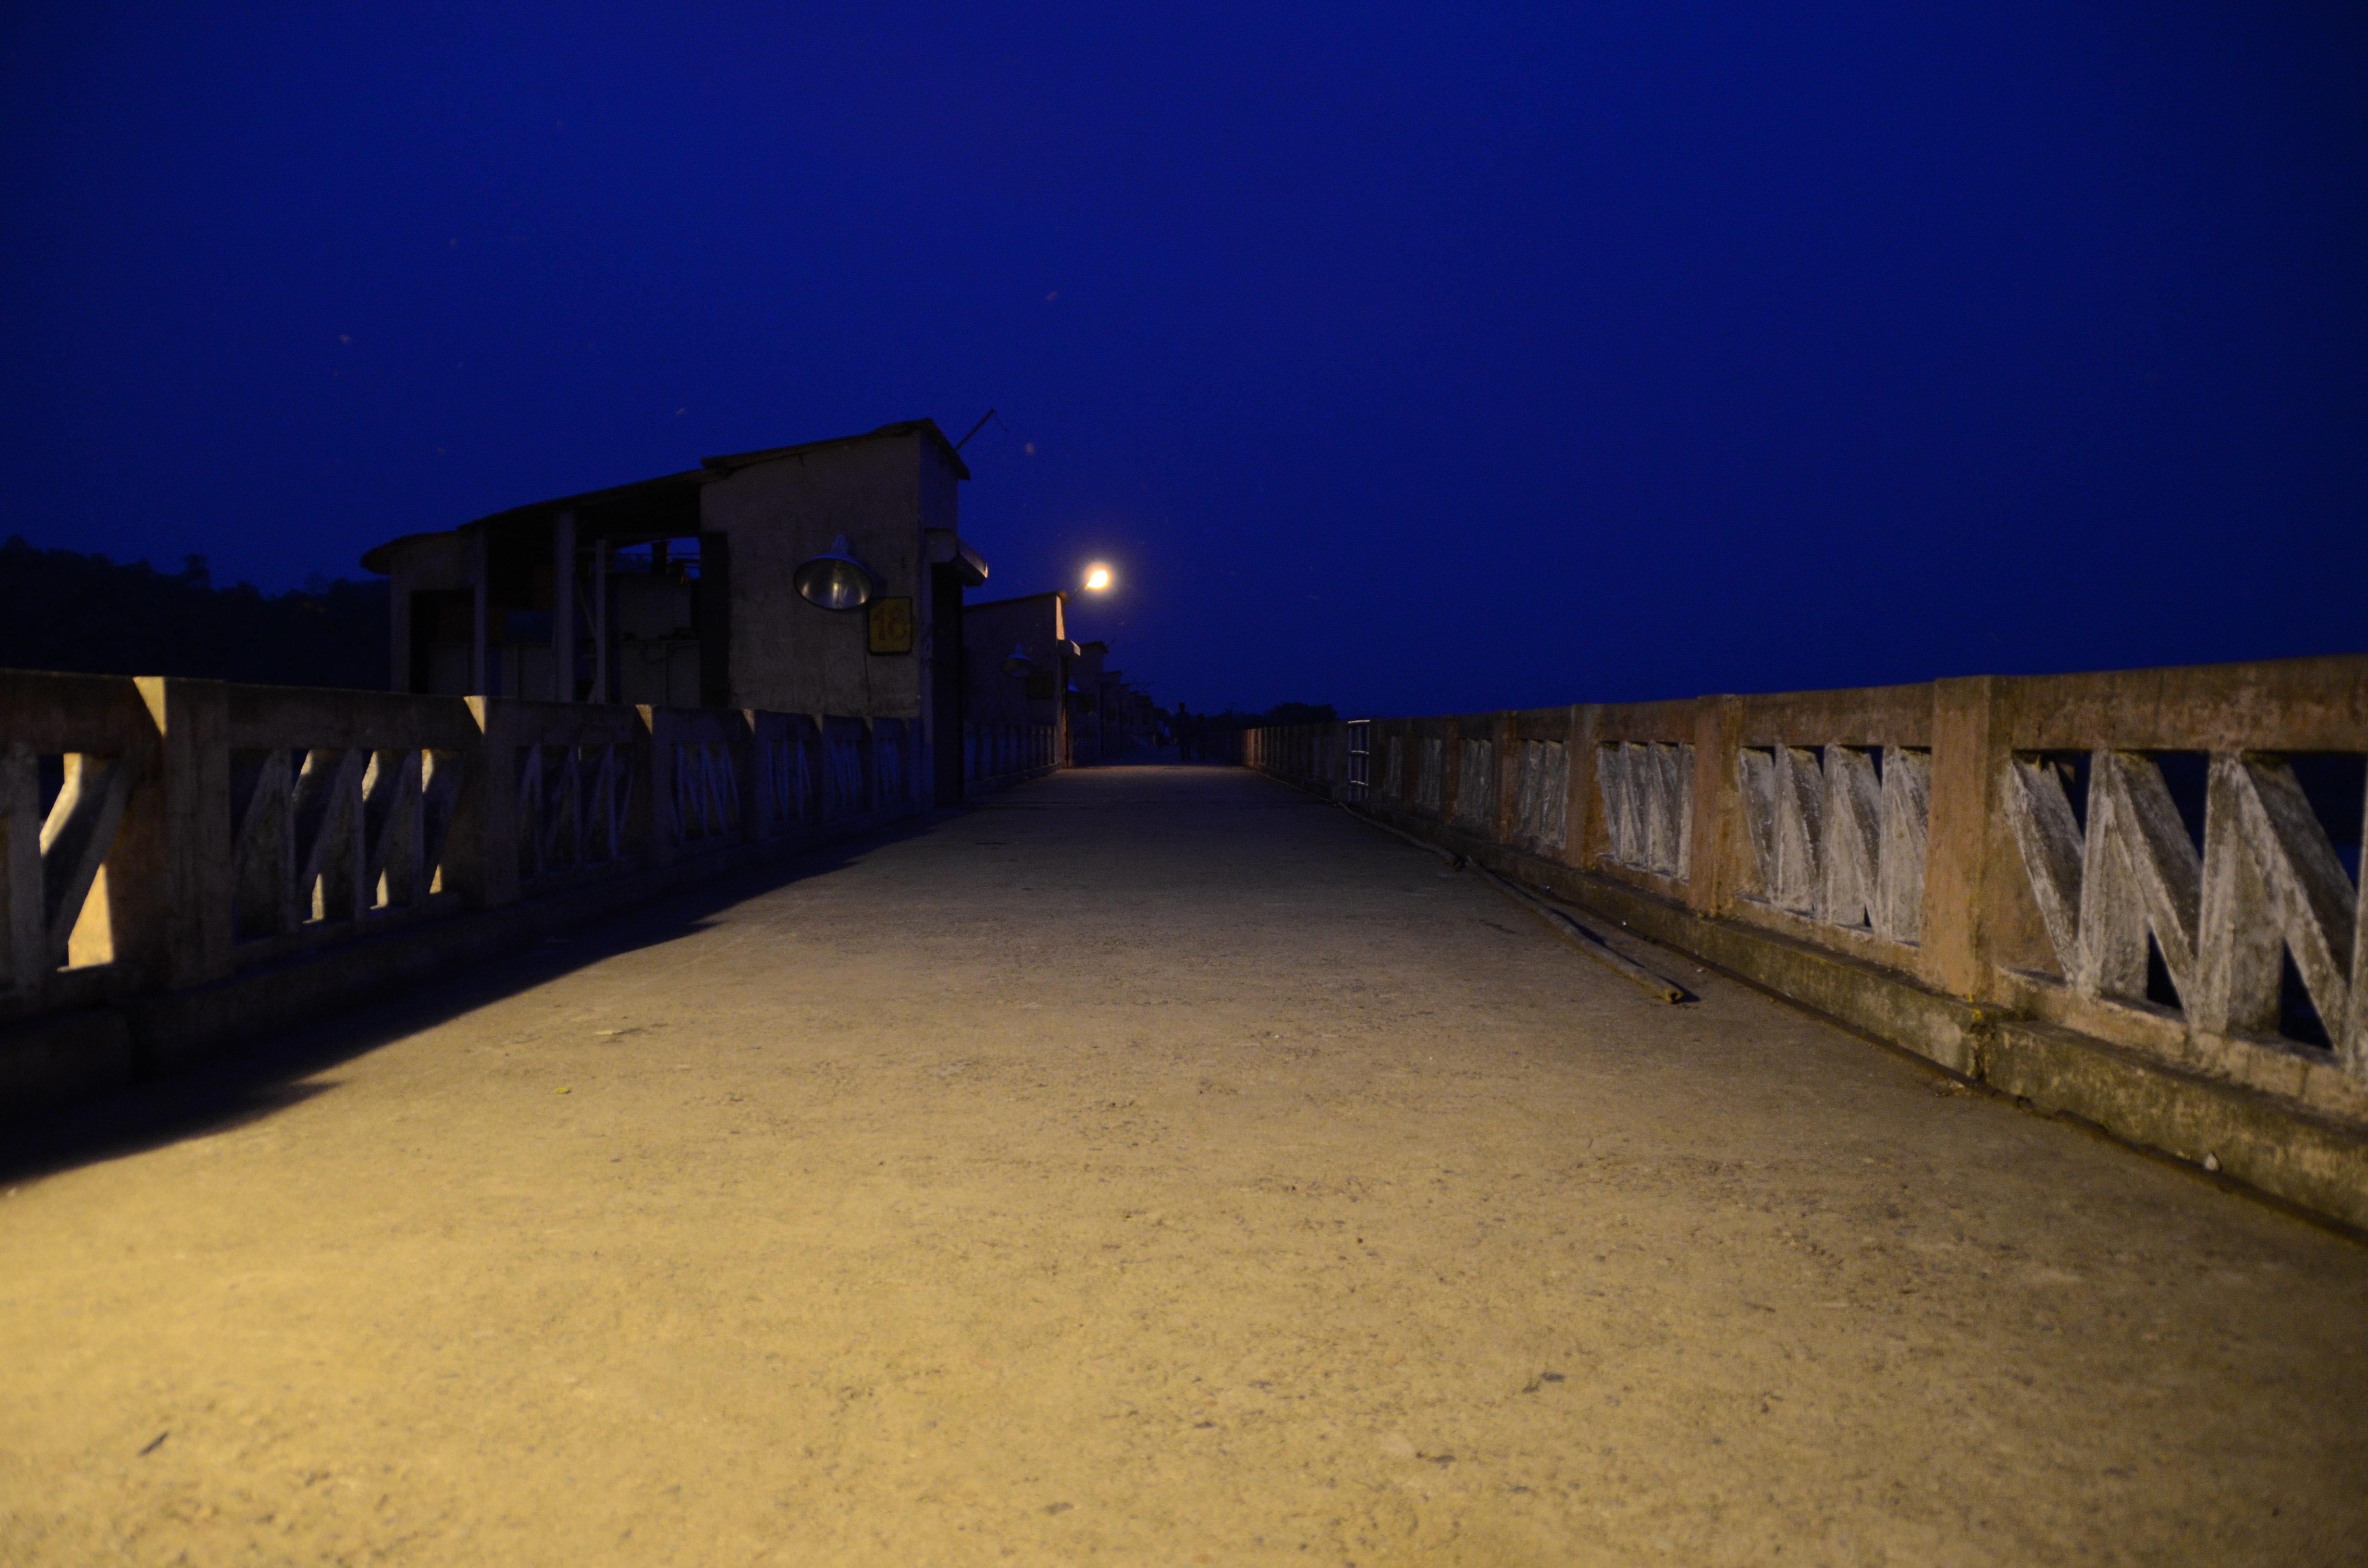
light, night, morning, dusk, evening, darkness